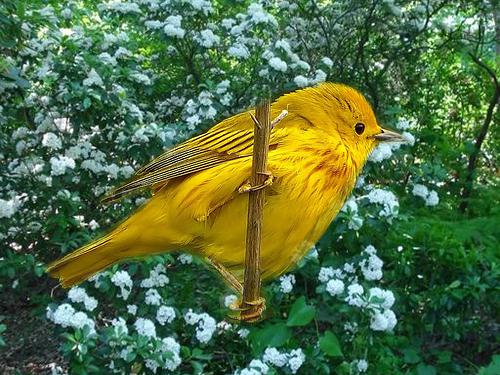
Bird species: Yellow_Warbler
Bird type: landbird
Background: land